Records of prime ministers of the United Kingdom

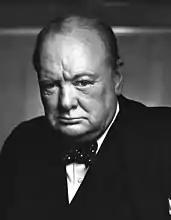
Winston Churchill received 38 decorations and medals

The earliest prime minister to be an armed forces veteran was Henry Pelham (1743–1754), who had served as a volunteer soldier in James Dormer's Regiment of Dragoons during the Jacobite rising of 1715 and fought at the Battle of Preston that year against the Jacobite forces.